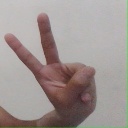
अक्षर: ऐ